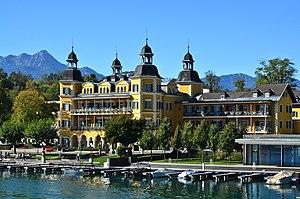
Velden am Wörther See est une commune autrichienne du district de Villach-Land en Carinthie.